Carlos Païta

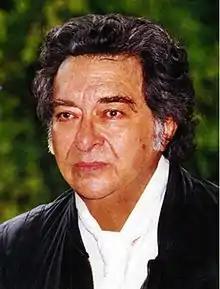
Portrait of Carlos Paita

Carlos Païta (10 March 1932 – 19 December 2015) was an Argentine conductor. He was born in Buenos Aires.